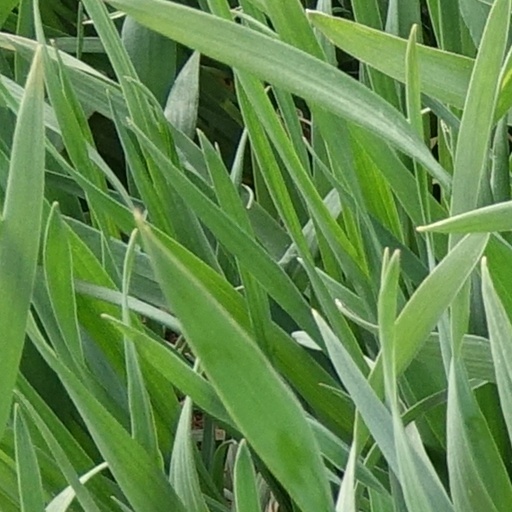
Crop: wheat